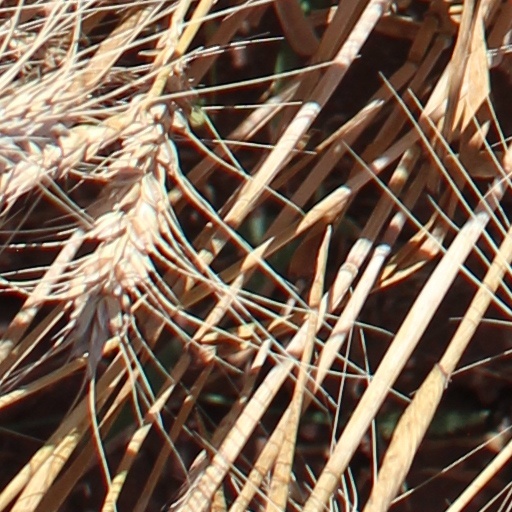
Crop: wheat